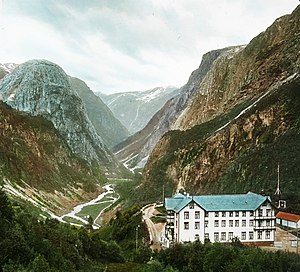
Stalheim Hotel
Stalheim hotell
Stalheim Hotel er et hotel, der ligger på Stalheim, Norge, ca. 36 km øst for Voss langs E16 og 12 km vest for Gudvangen inderst i Nærøyfjorden. Det nuværende hotel blev bygget i 1960, udvidet i 1966, og har nu 124 rum og plads til 218 gæster.